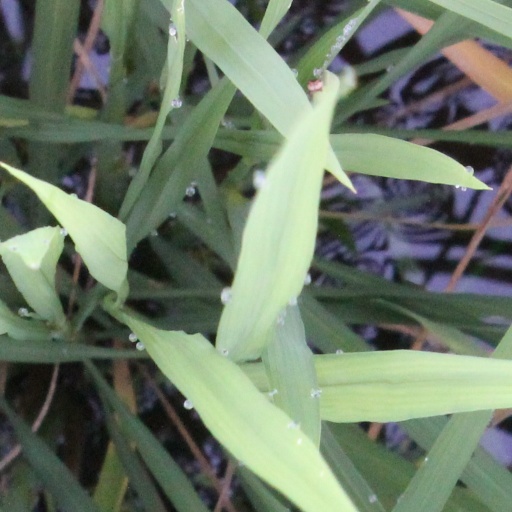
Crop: rice